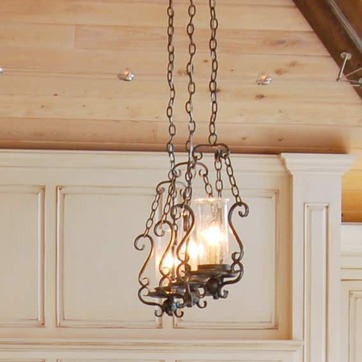
Material: metal